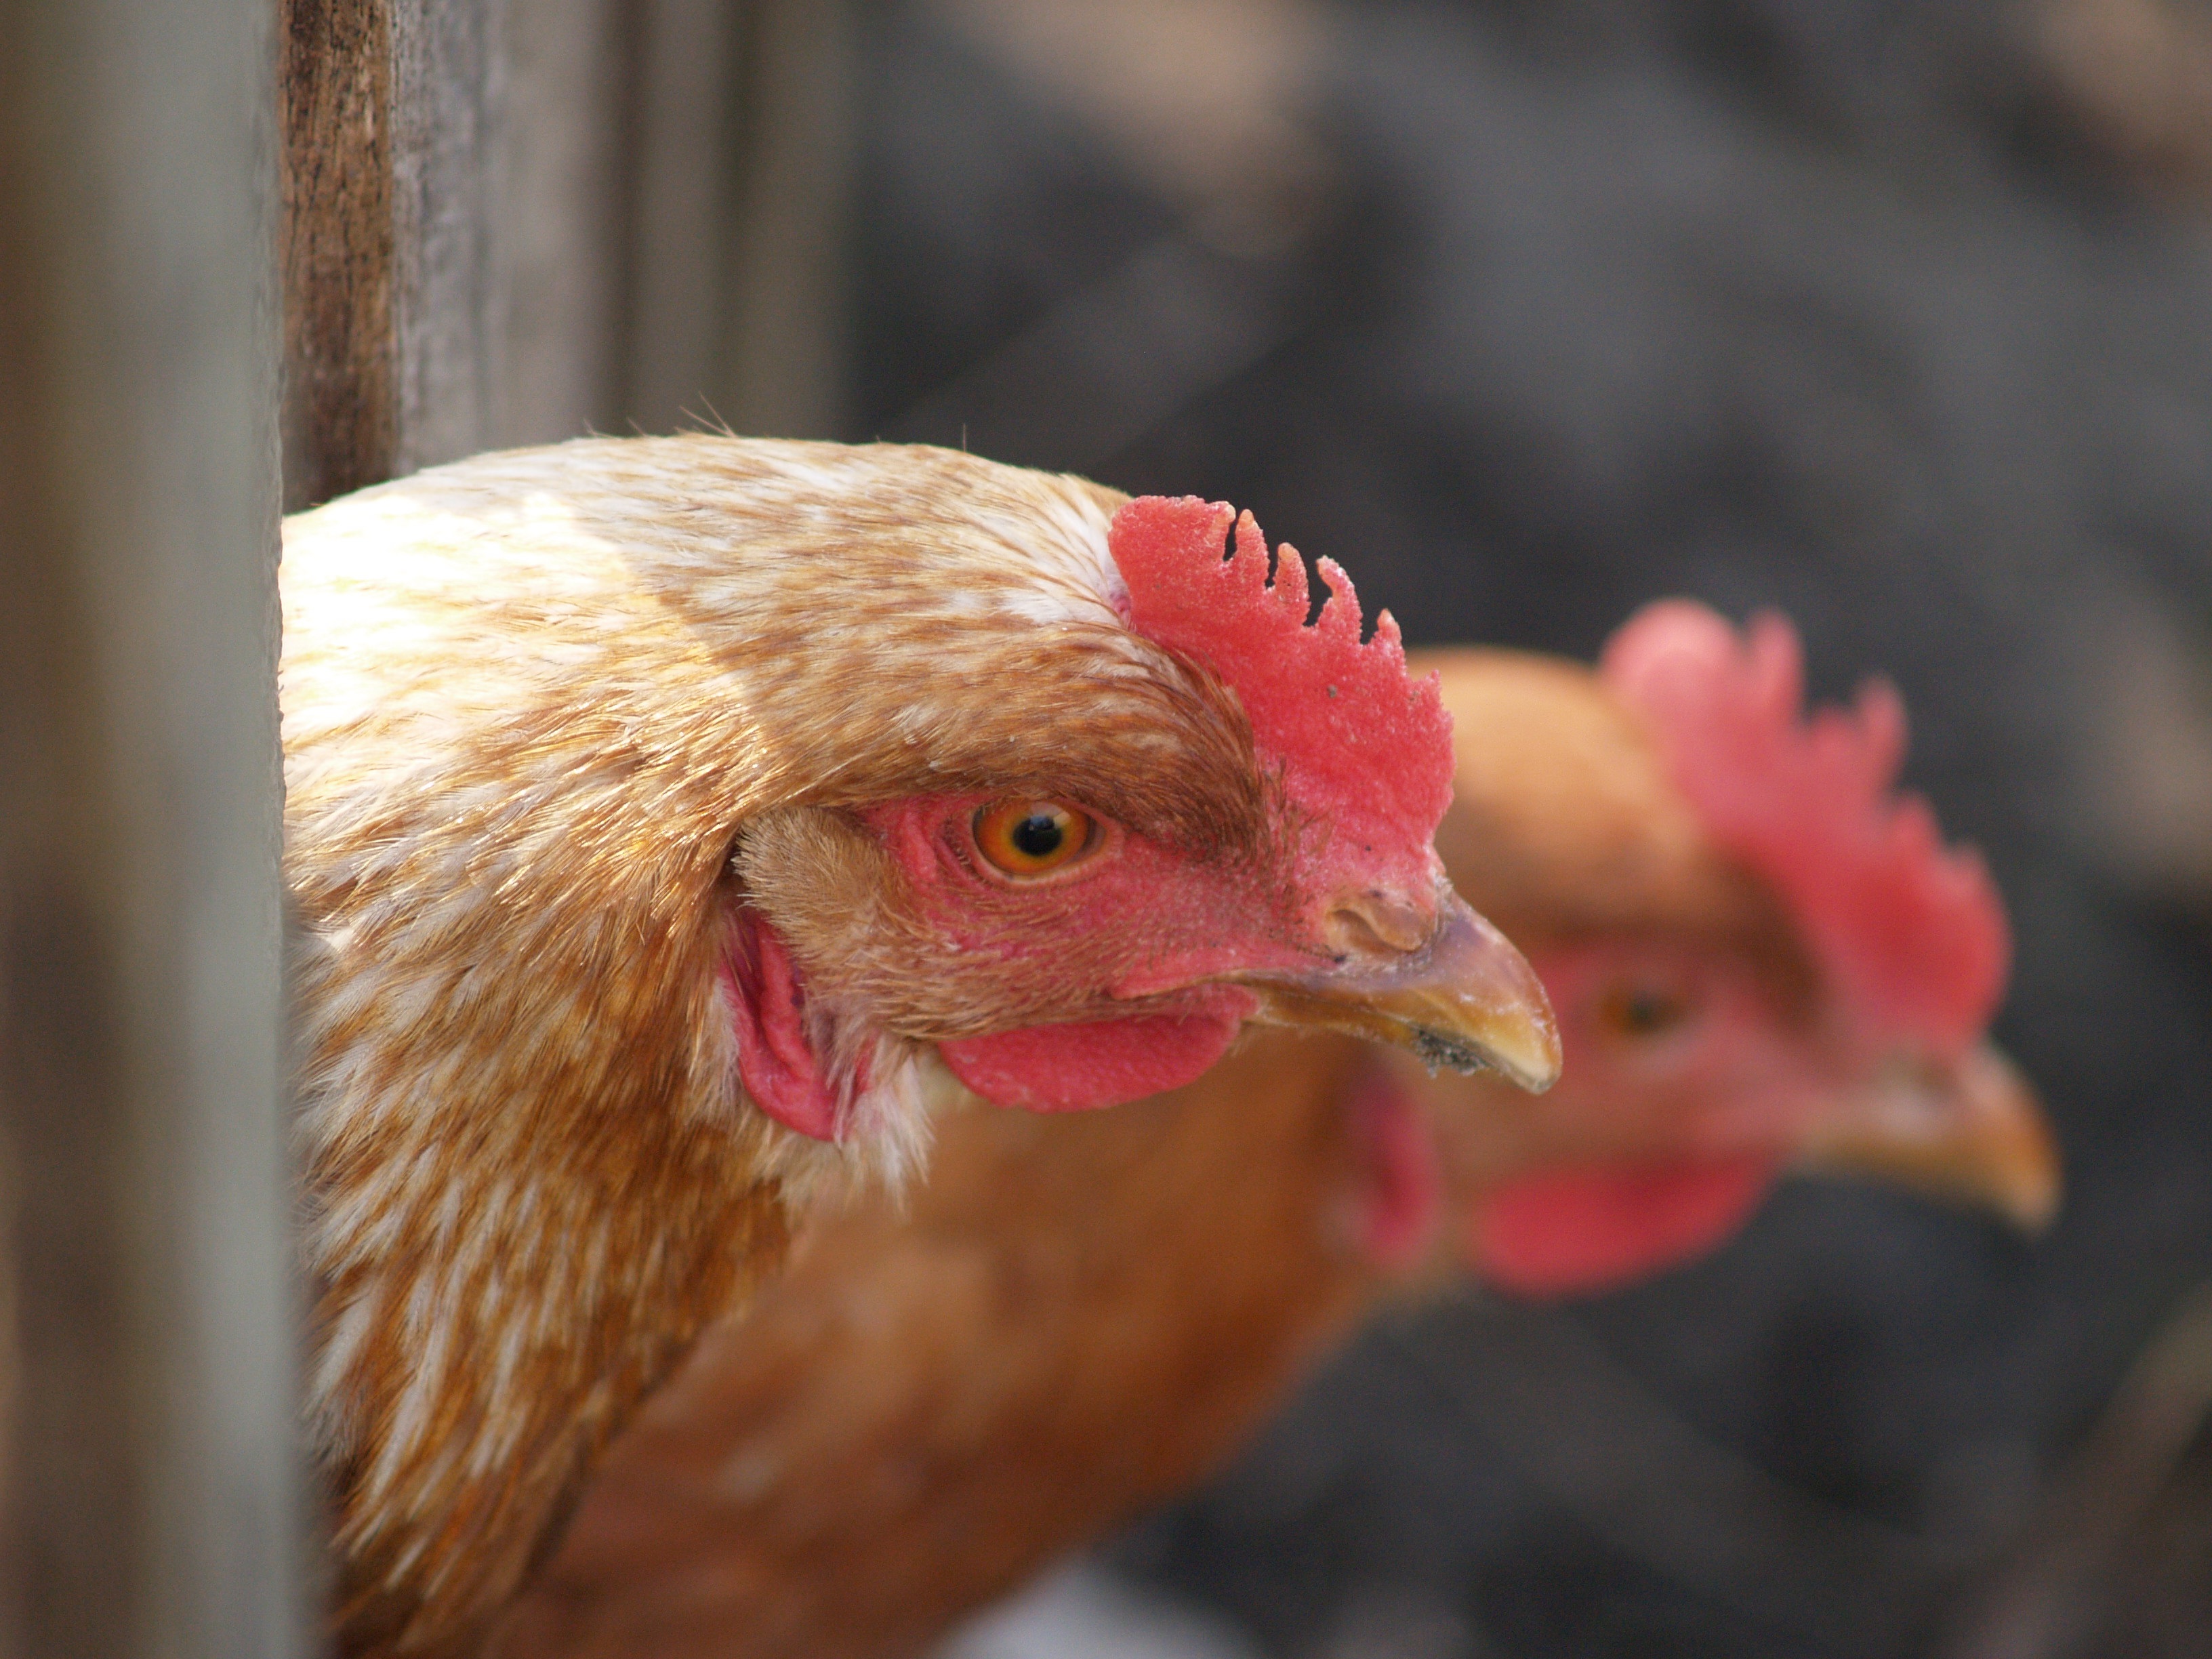
bird, farm, animal, village, red, beak, chicken, fowl, fauna, rooster, poultry, hen, cock, close up, crest, galliformes, vertebrate, phasianidae, comb, roost, hen house